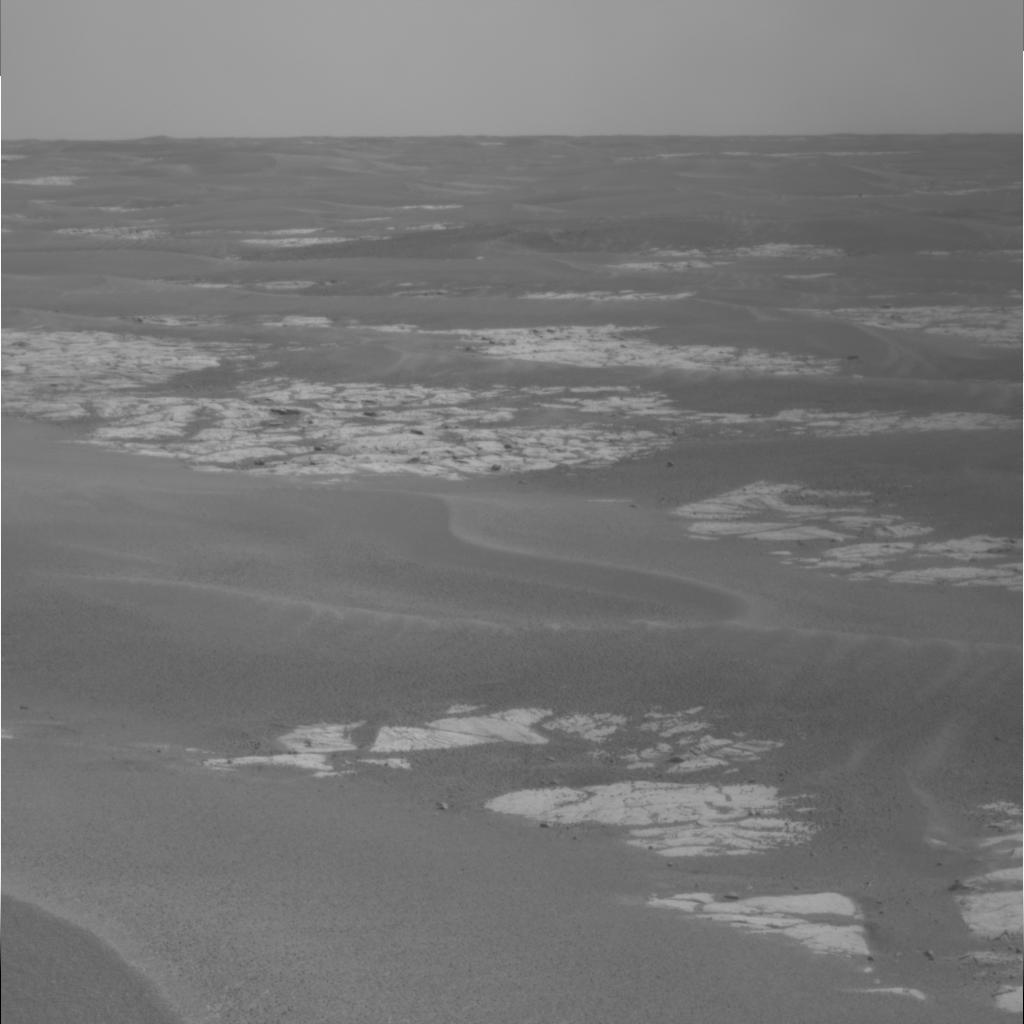
Surface features visible: Rock Outcrops, Dunes/Ripples, Rock (Linear Features), Soil, Spherules, Distant Vista, Sky